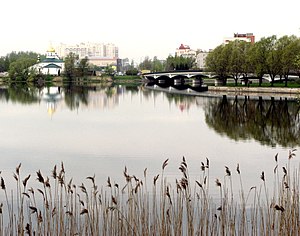
Administrativ inddeling af Sankt Petersborg / Kolpinskij rajon
Treenighedskirken og Izjorafloden, der løber igennem Kilpino
Den føderale by Sankt Petersborg i Rusland er administrativt inddelt i 18 rajoner, der igen er opdelt i 111 bydele: 81 bymæssige okruger, 9 byer og 21 landsbybebyggelser.